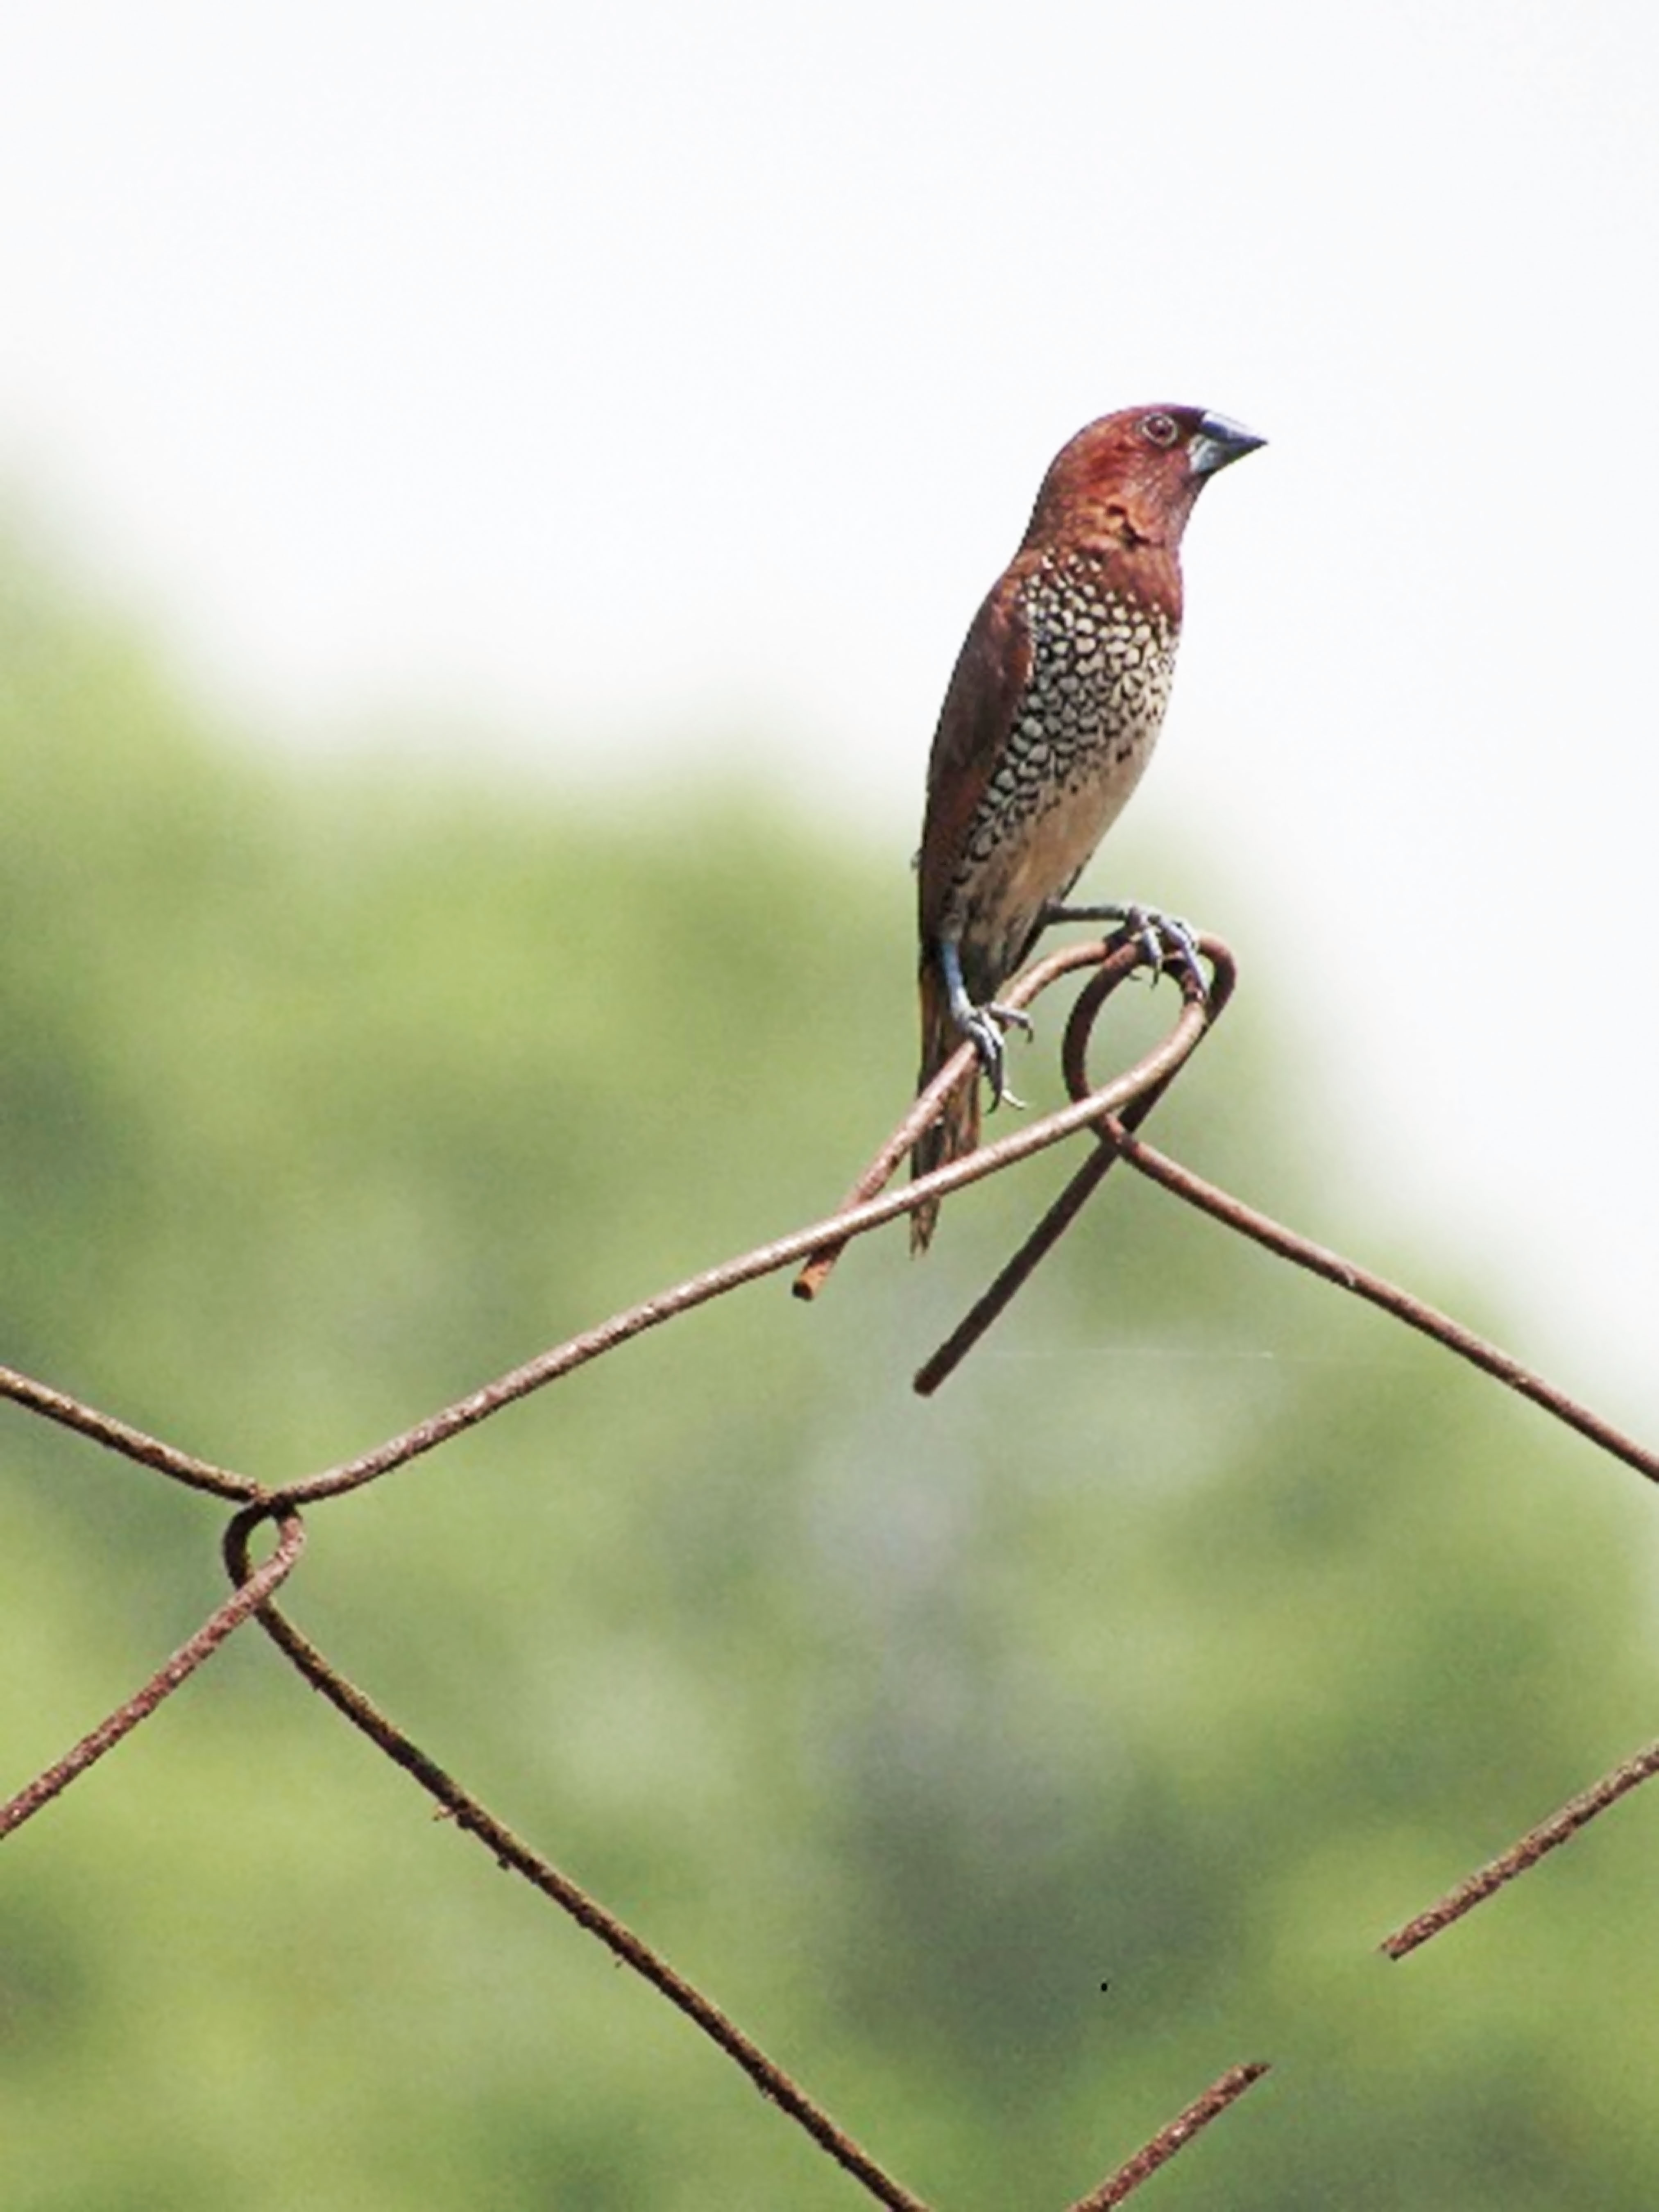
bird, eyes, spots, beak, color, branch, fence, twig, feather, wire fencing, tail, terrestrial animal, plant, perching bird, wire, barbed wire, wildlife, metal, mesh